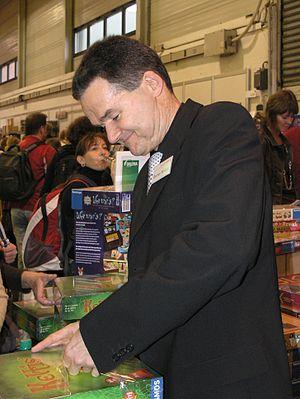
Reiner Knizia est un auteur allemand de jeux de société mondialement reconnu et multi-primé.